Aire and Calder Navigation

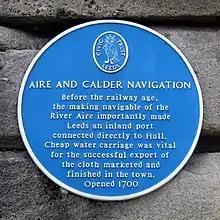
Aire and Calder Navigation blue plaque

The Aire and Calder is a canalisation of the River Calder from Wakefield to Castleford, where it joins the branch from Leeds, which follows the River Aire. The Aire continues to flow eastwards to Bank Dole Junction, then continues in a north-easterly direction to Haddlesey, from where it follows a winding course to join the River Ouse at Airmyn. The section below Haddlesey is no longer part of the navigation, as a derelict lock blocks access to the lower river. Instead, the Selby Canal flows northwards from Haddlesey to the Ouse at Selby. Below Dole Bank Junction, the Knottingley and Goole Canal flows eastwards to join the Ouse at Goole. From just before Newbridge, where the modern A614 road crosses the waterway, this branch of the navigation runs parallel to the Dutch River, an artificial channel built in 1635 to alleviate flooding caused by Cornelius Vermuyden's original diversion of the River Don northwards to the River Aire in 1628.